Tramcars of the Chesterfield Tramway

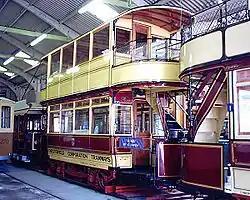
Chesterfield tramcar 7 at the National Tramway Museum.

Several cars were damaged when a fire broke out at the depot on 20 October 1916. Car number 8 and one of the three cars bought in 1914 were scrapped because they were too damaged to be repaired. They were replaced by two additional trams obtained in 1920, although details of them are sketchy. Seven of the open topped vehicles were fitted with top covers in 1920.